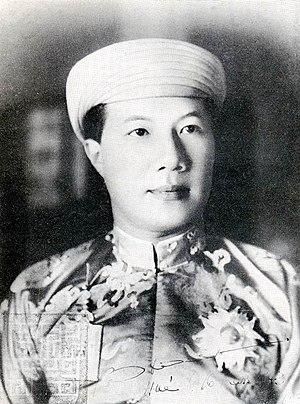
Le lycée Condorcet est un lycée du 9ᵉ arrondissement de Paris, situé au 8, rue du Havre, entre la gare Saint-Lazare et le boulevard Haussmann.